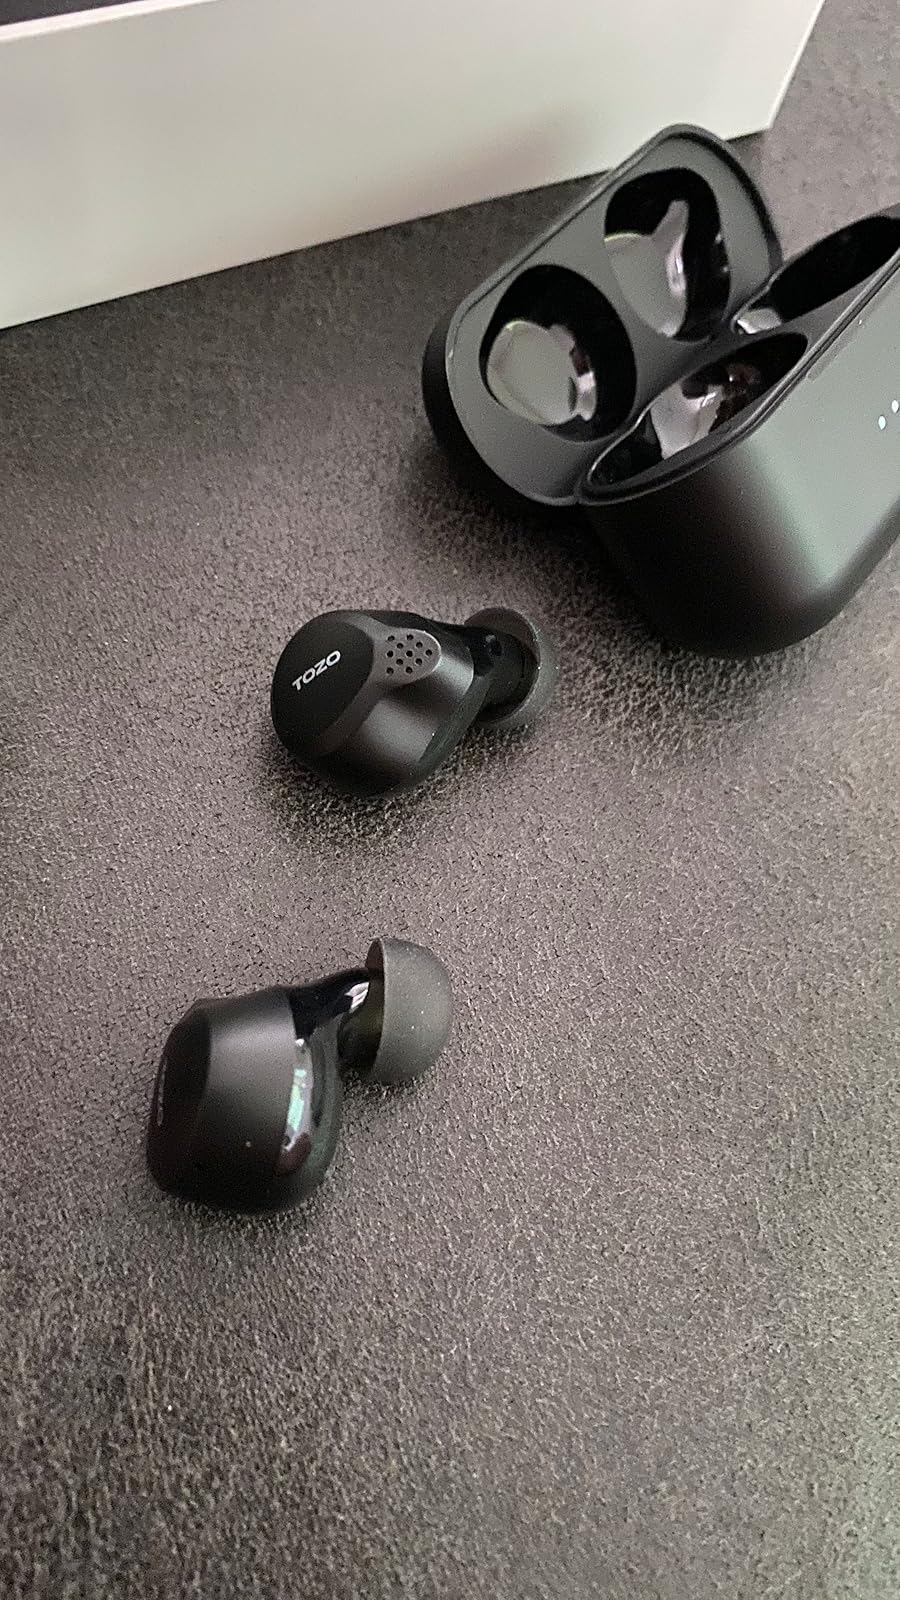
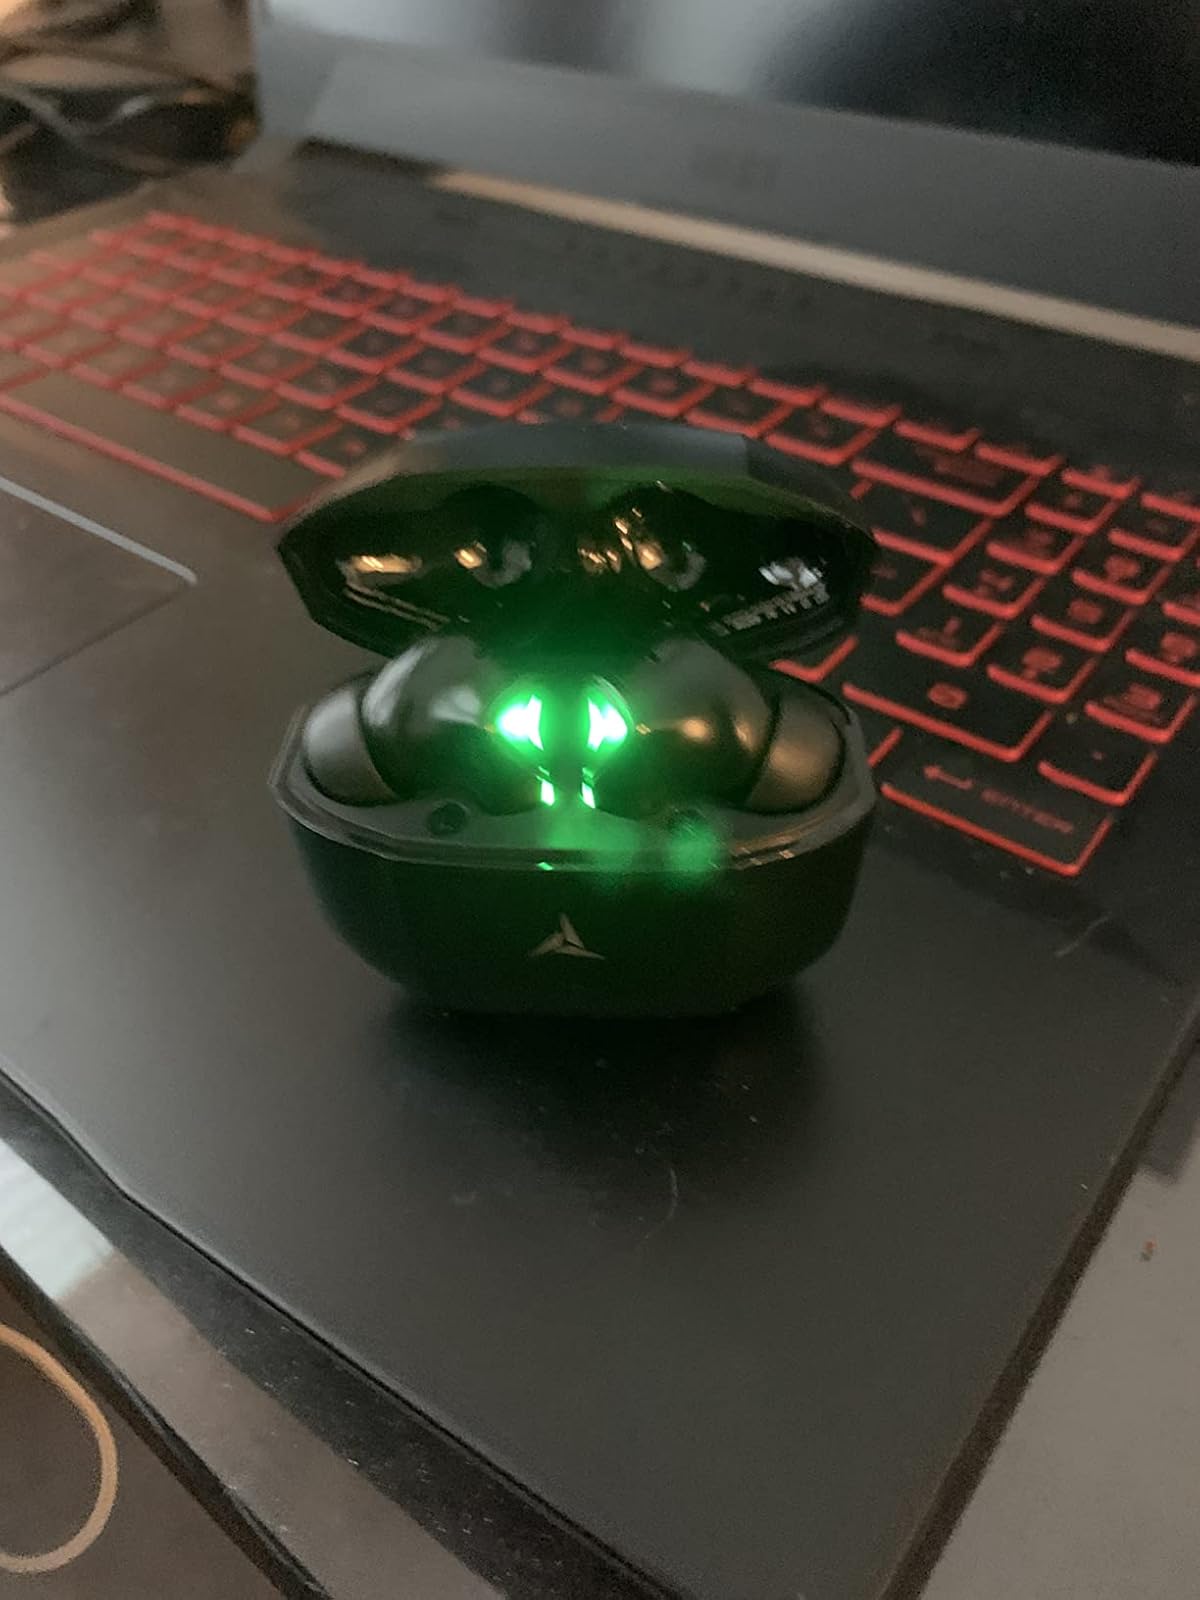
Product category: earbuds
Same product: no